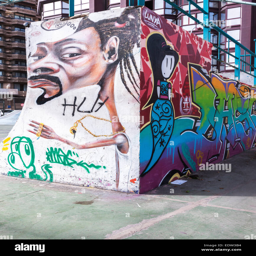
graffiti on the side of ramps in a skate park